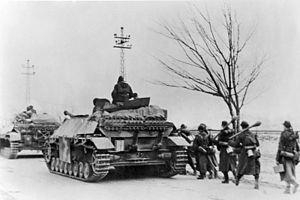
Dialogues avec l'ange est la transcription d'une expérience spirituelle vécue pendant la Seconde Guerre mondiale par quatre amis hongrois. Pendant dix-sept mois, de juin 1943 à novembre 1944, alors que les nazis envahissent leur pays et déportent les juifs en masse, Hanna Dallos transmet au cours de 88 entretiens des paroles qu'elle dit ne pas émaner d'elle. Ces paroles sont retranscrites par Gitta Mallasz et Lili Strausz.